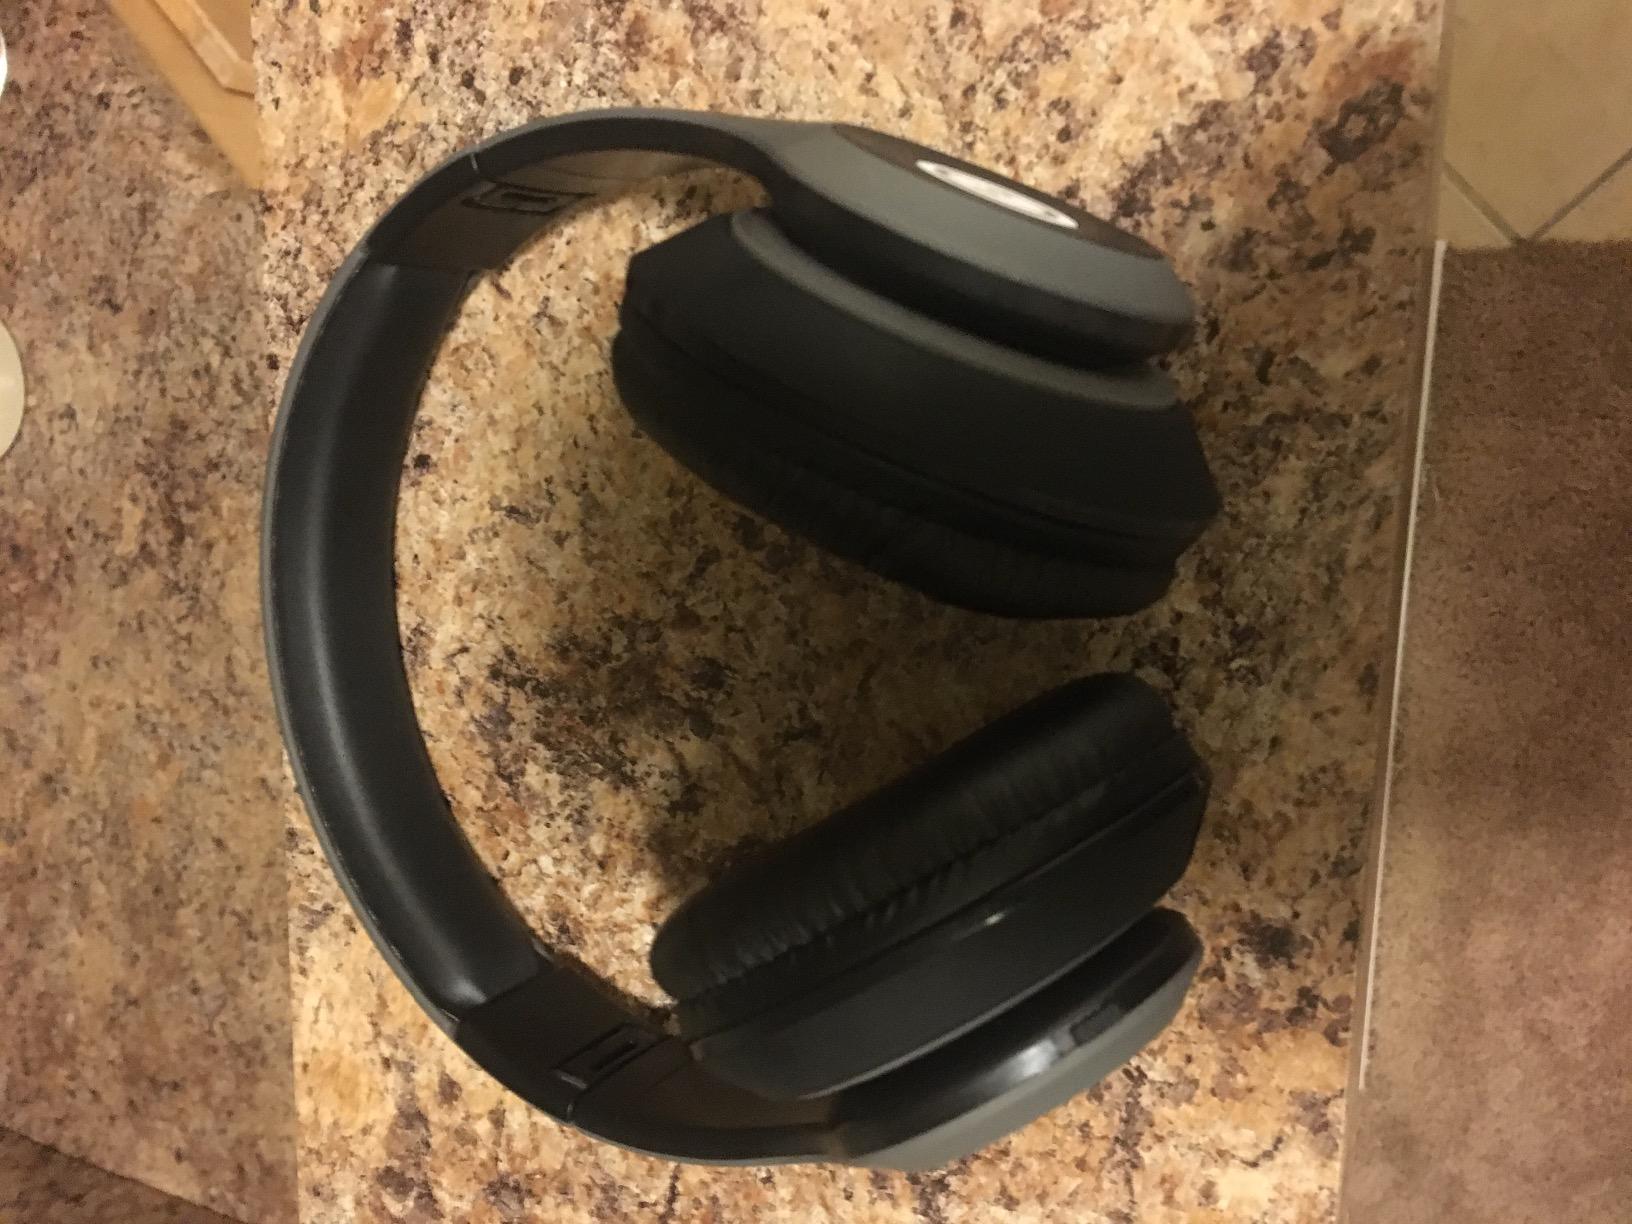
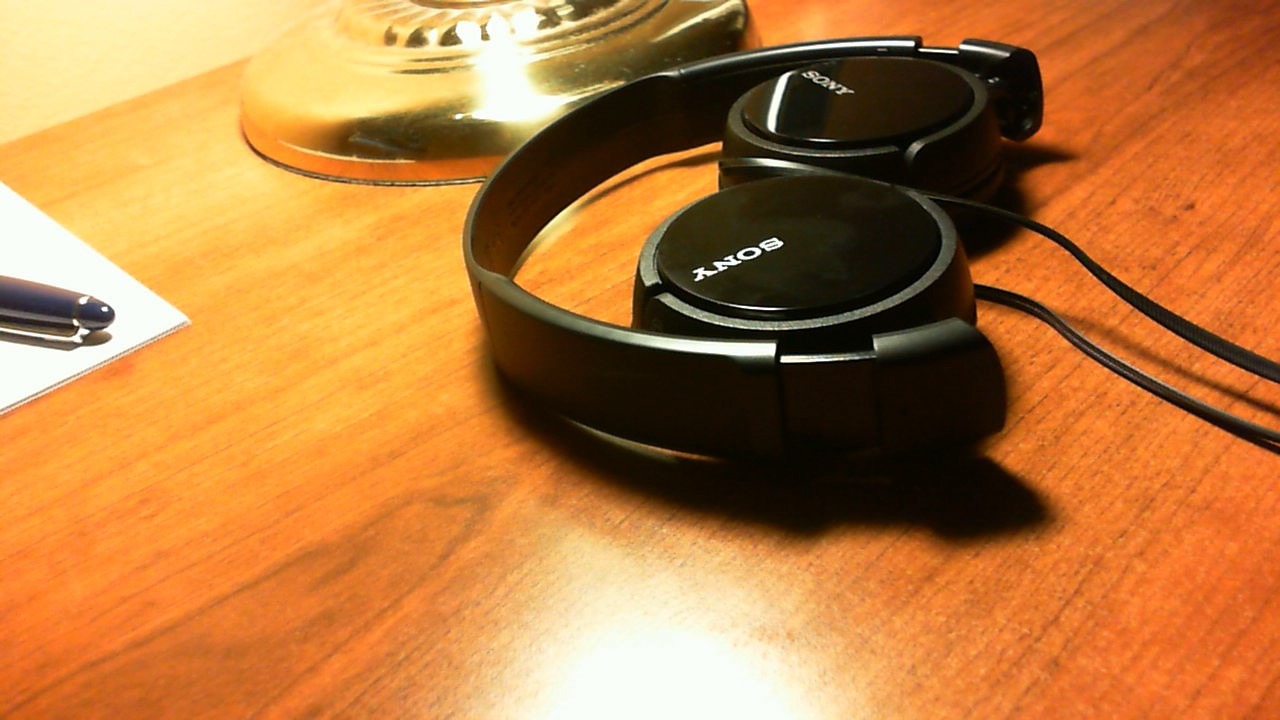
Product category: headphones
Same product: no